Owen Estate

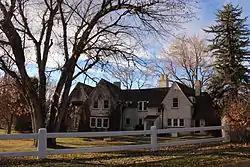

The Owen Estate is a home located at 3901 S. Gilpin St. in Cherry Hills Village, Colorado. It was built in the early 1920s on five acres of landscaped grounds in Tudor Revival style.